Norden bombsight

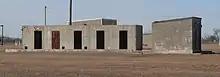
Cement vaults for Norden bombsight storage at the former Great Bend Army Air Field, Kansas, now listed on the National Register for Historic Places.

The new design, the Mark XV, was delivered in production quality in the summer of 1931. In testing, it proved to eliminate all of the problems of the earlier Mk. XI design. From altitude the prototype delivered a CEP of , while even the latest production Mk. XI's were . At higher altitudes, a series of 80 bomb runs demonstrated a CEP of . In a test on 7 October 1931, the Mk. XV dropped 50% of its bombs on a static target, the USS "Pittsburgh", while a similar aircraft with the Mk. XI had only 20% of its bombs hit.